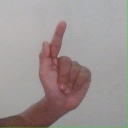
अक्षर: ळ